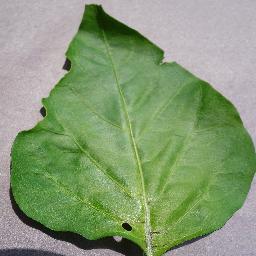
Label: Pepper,_bell___healthy